Berrima railway line

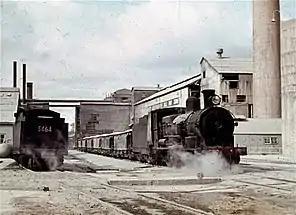
Hired locomotives 5464 and 5428 at the Berrima Cement Works, 1 August 1964

The second locomotive was purchased by Southern Portland Cement from the NSWGR on 17 September 1929 and was formerly 2603. It was sold back to the NSWGR in November, 1949.